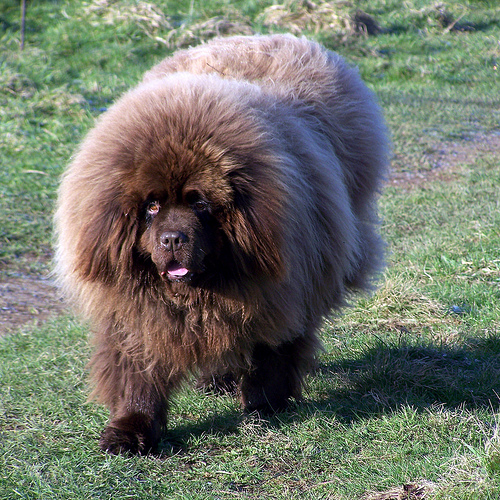
Animal: dog
Breed: newfoundland